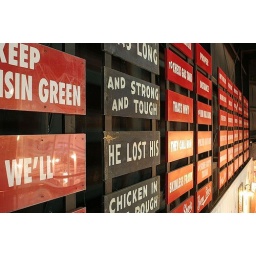
A collection of Burma Shave signs hang on the wall in the then-unfinished transportation room.